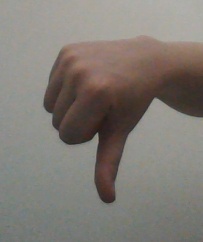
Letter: waw